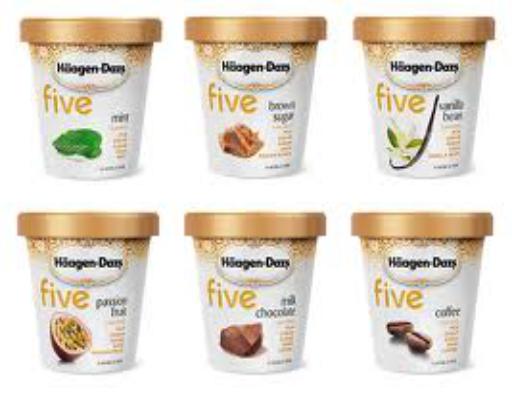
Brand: haagen-dazs
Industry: Food